Billy Ayre

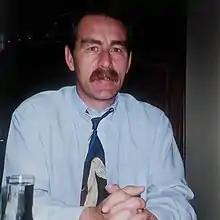
Billy Ayre around 1990

William Ayre (7 May 1952 – 16 April 2002) was an English footballer who played for three clubs in a sixteen-year professional career, making over three hundred League appearances in the process. After retiring from the playing side of the game, he became a manager, and took the helm at five clubs between 1984 and 2000. He guided Blackpool to two successive play-off finals, in 1991 and 1992 (winning promotion in the second appearance), during his four years in charge of the club.